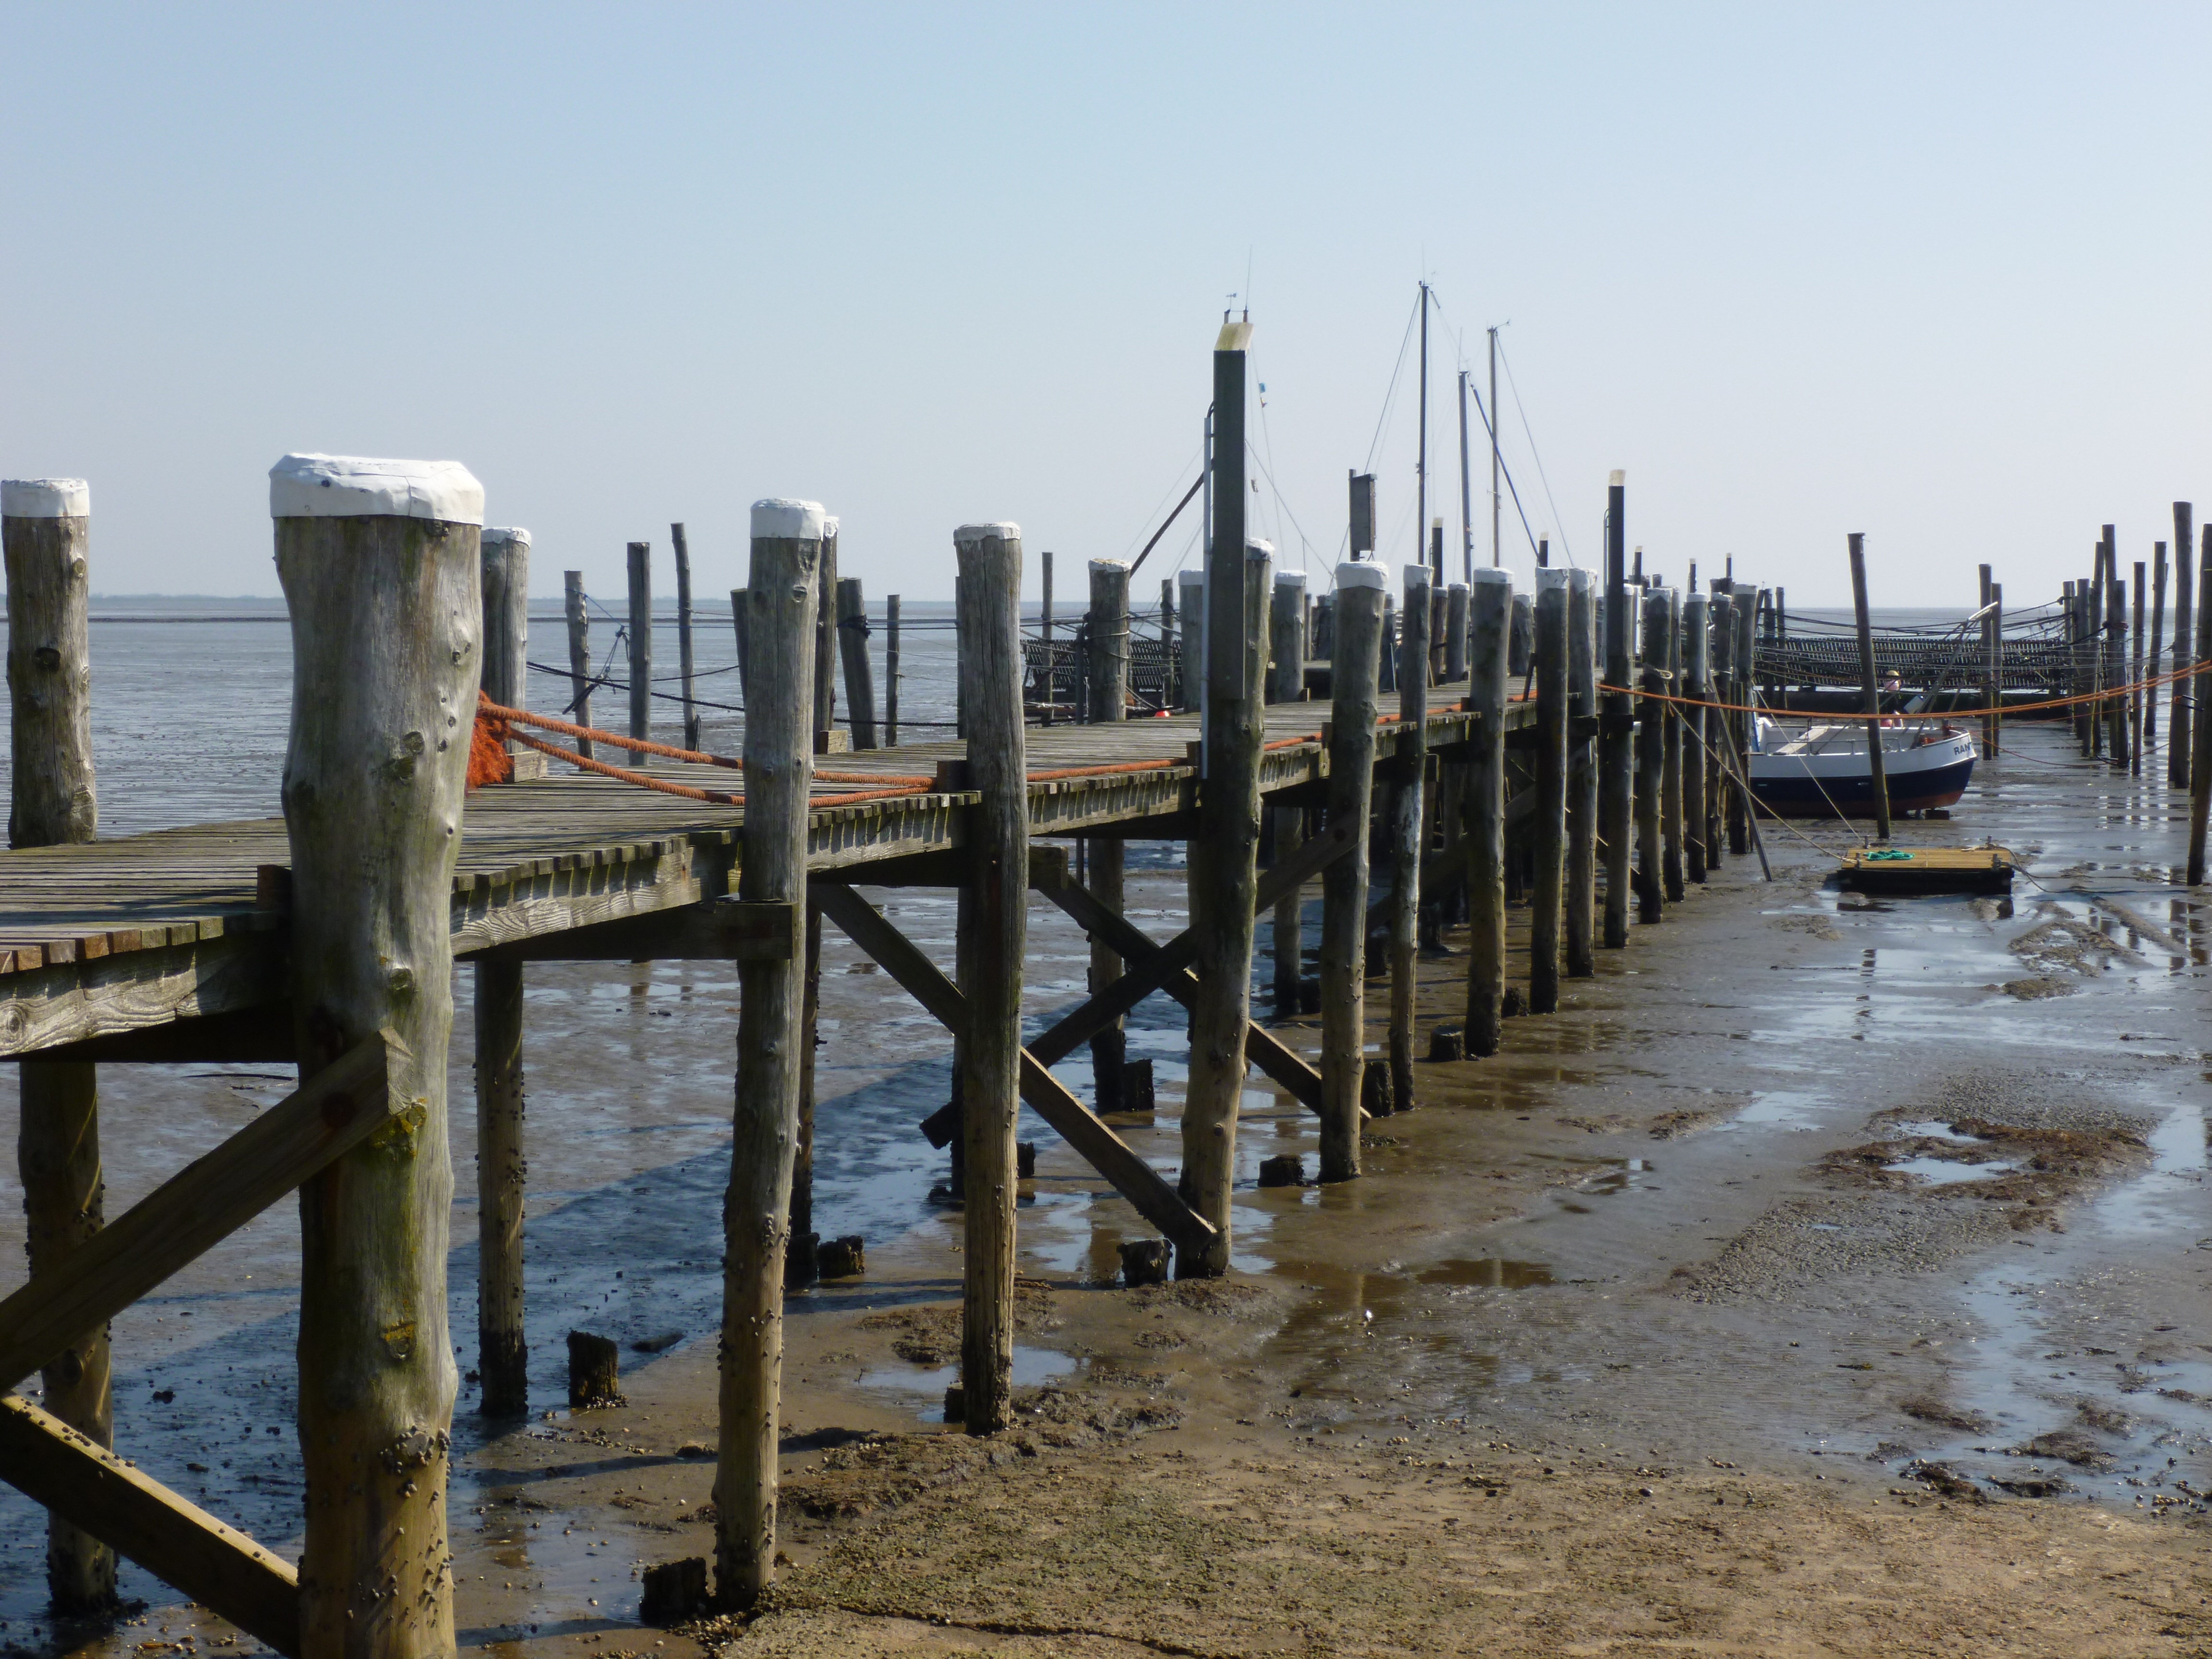
beach, sea, coast, water, dock, boardwalk, pier, walkway, web, marina, waterway, breakwater, north sea, wadden sea, ebb, watts